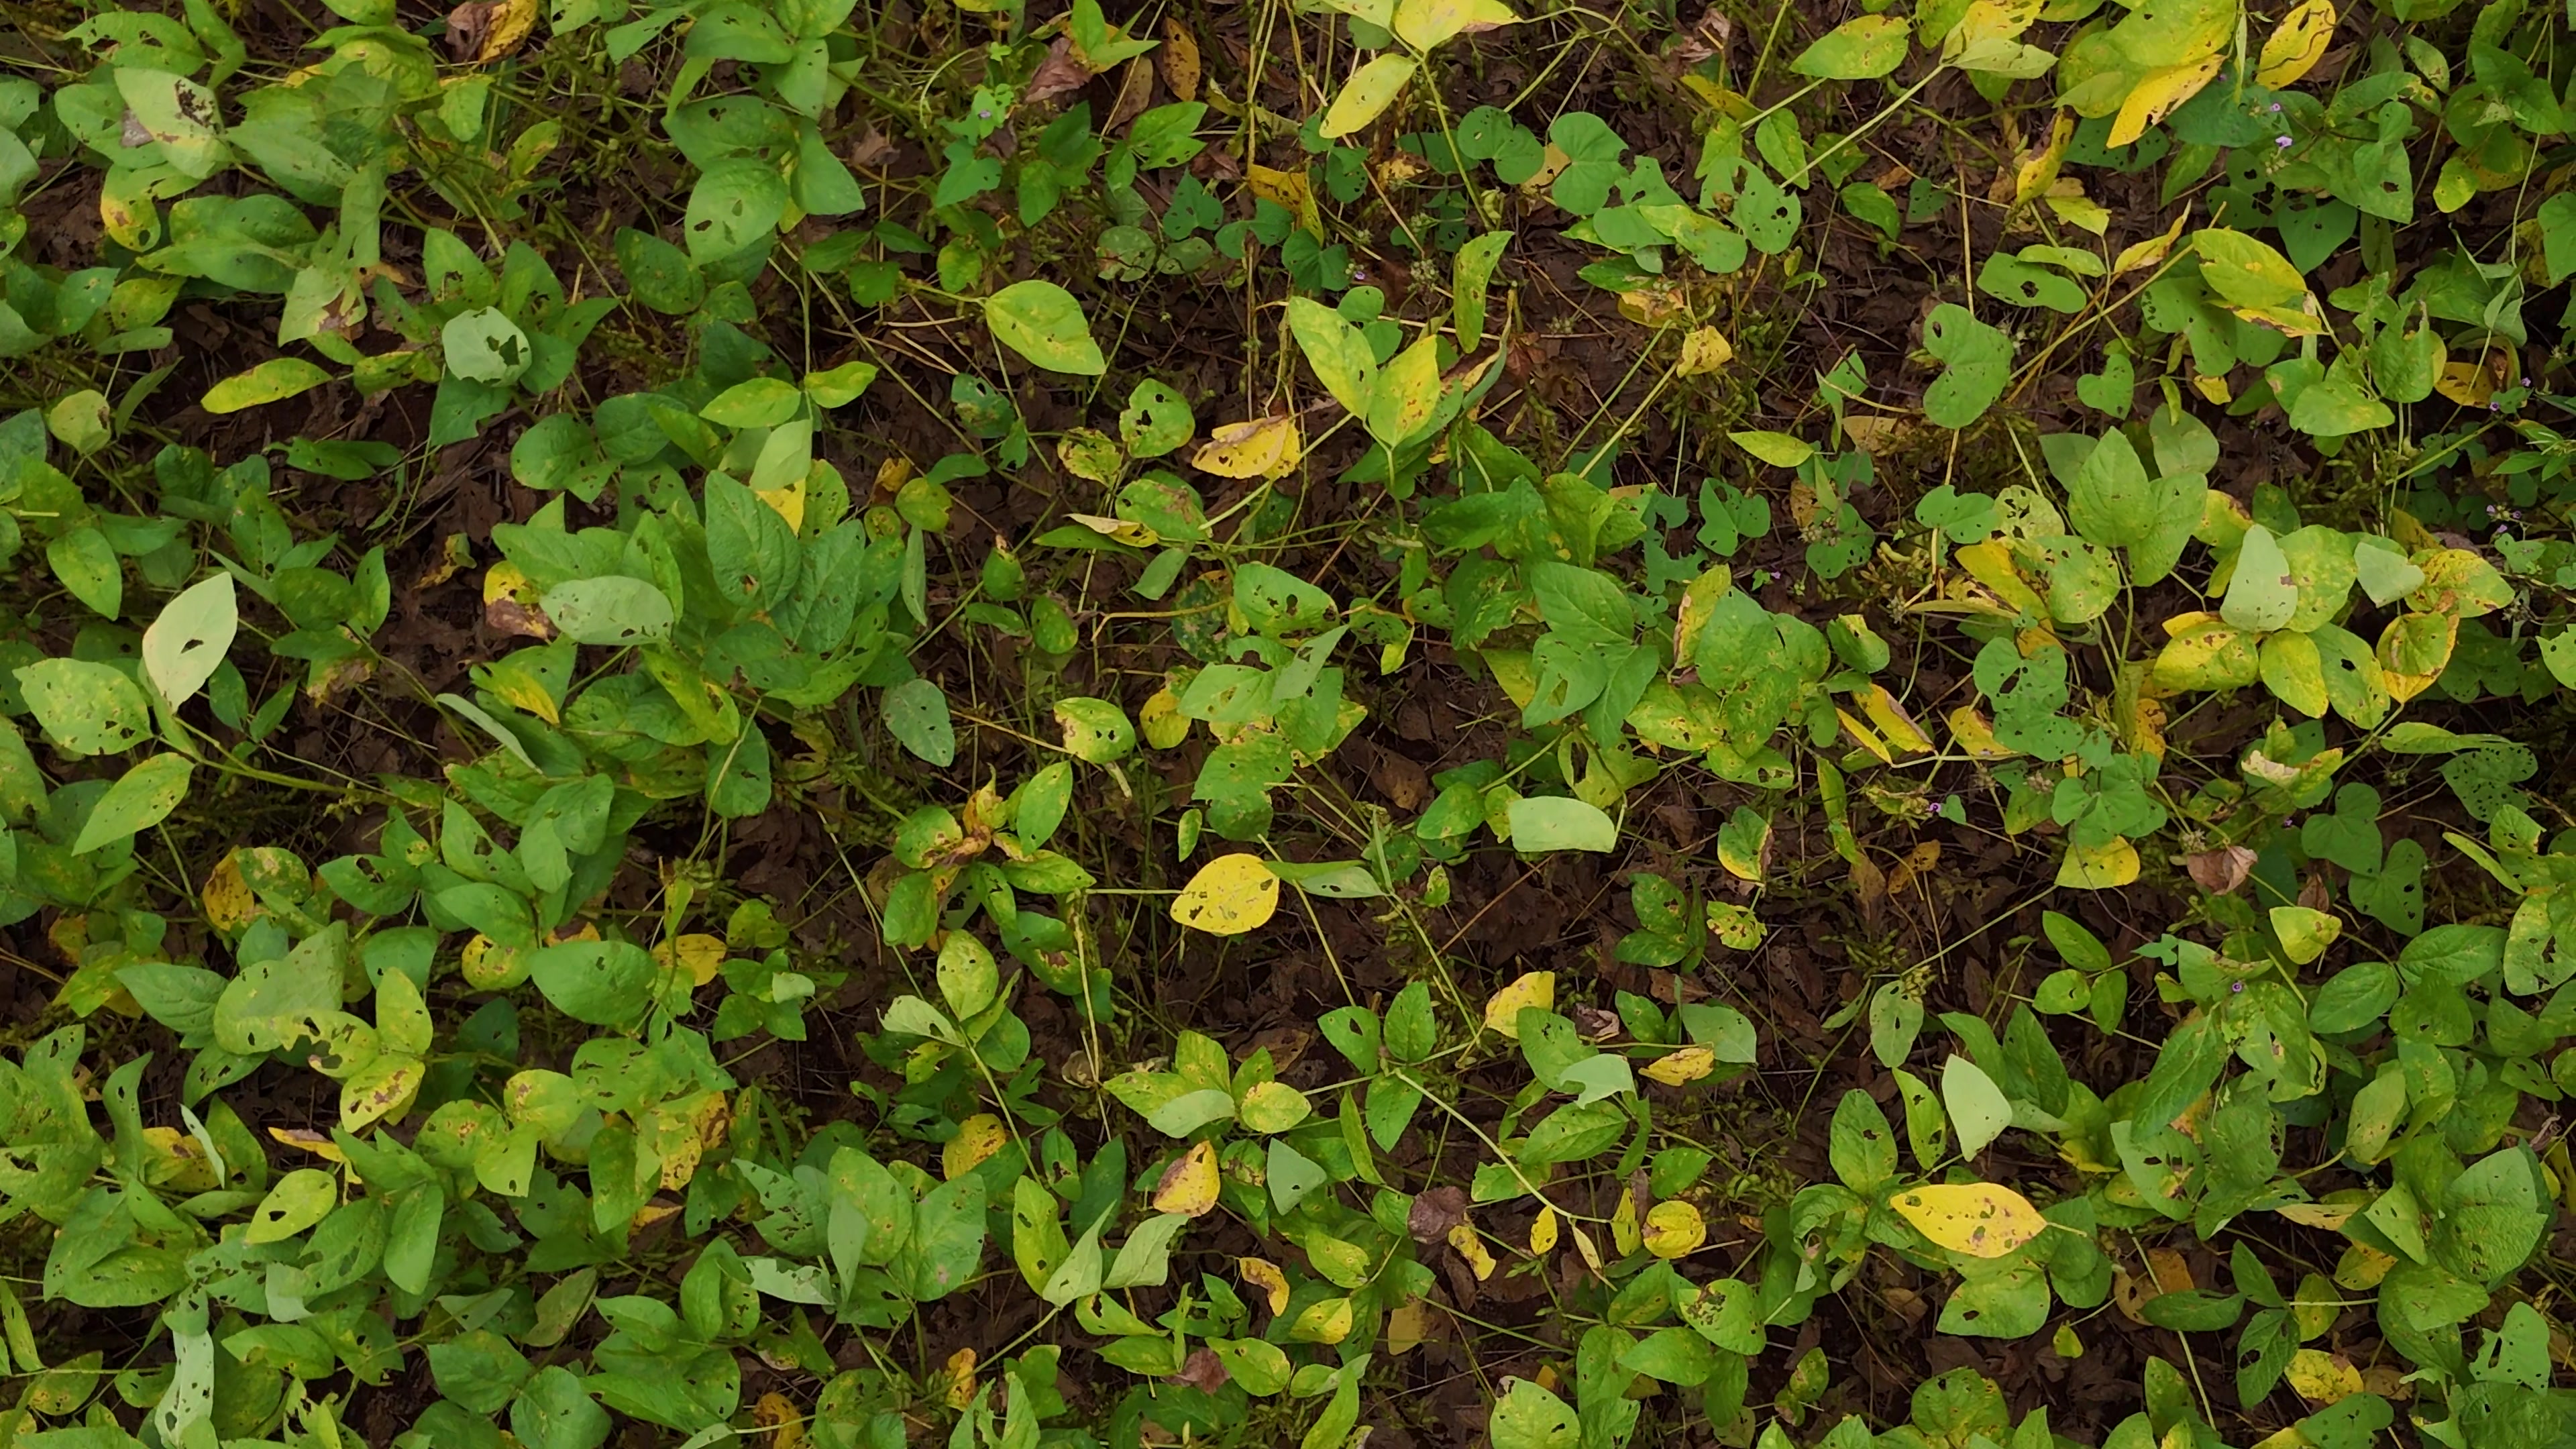
Label: Rust